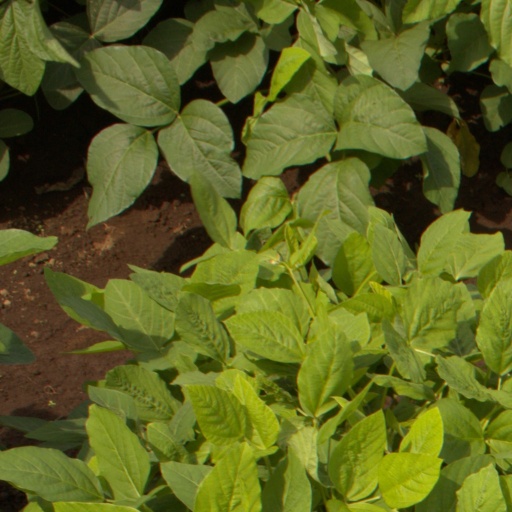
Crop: soybean